Philip Kaplan

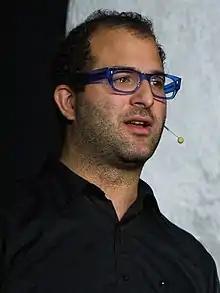
Kaplan in 2011

Philip J. "Pud" Kaplan (born October 30, 1975) is an American entrepreneur and computer programmer who has founded several Internet companies.